Answer in natural language. Considering the relative positions, is black dresser with multiple drawers (highlighted by a green box) above or below Doorway (highlighted by a red box)? Choose between the following options: above or below
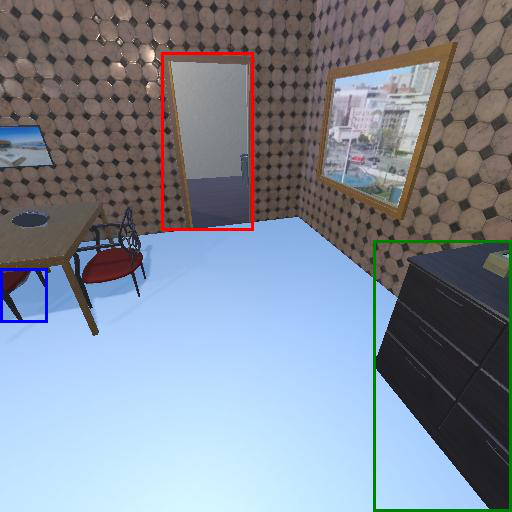
<answer>below</answer>